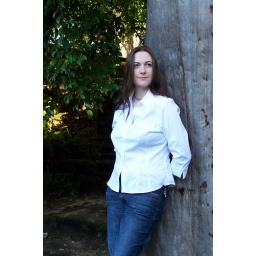
Shiv standing by a tree in the Sunken Garden at UWA